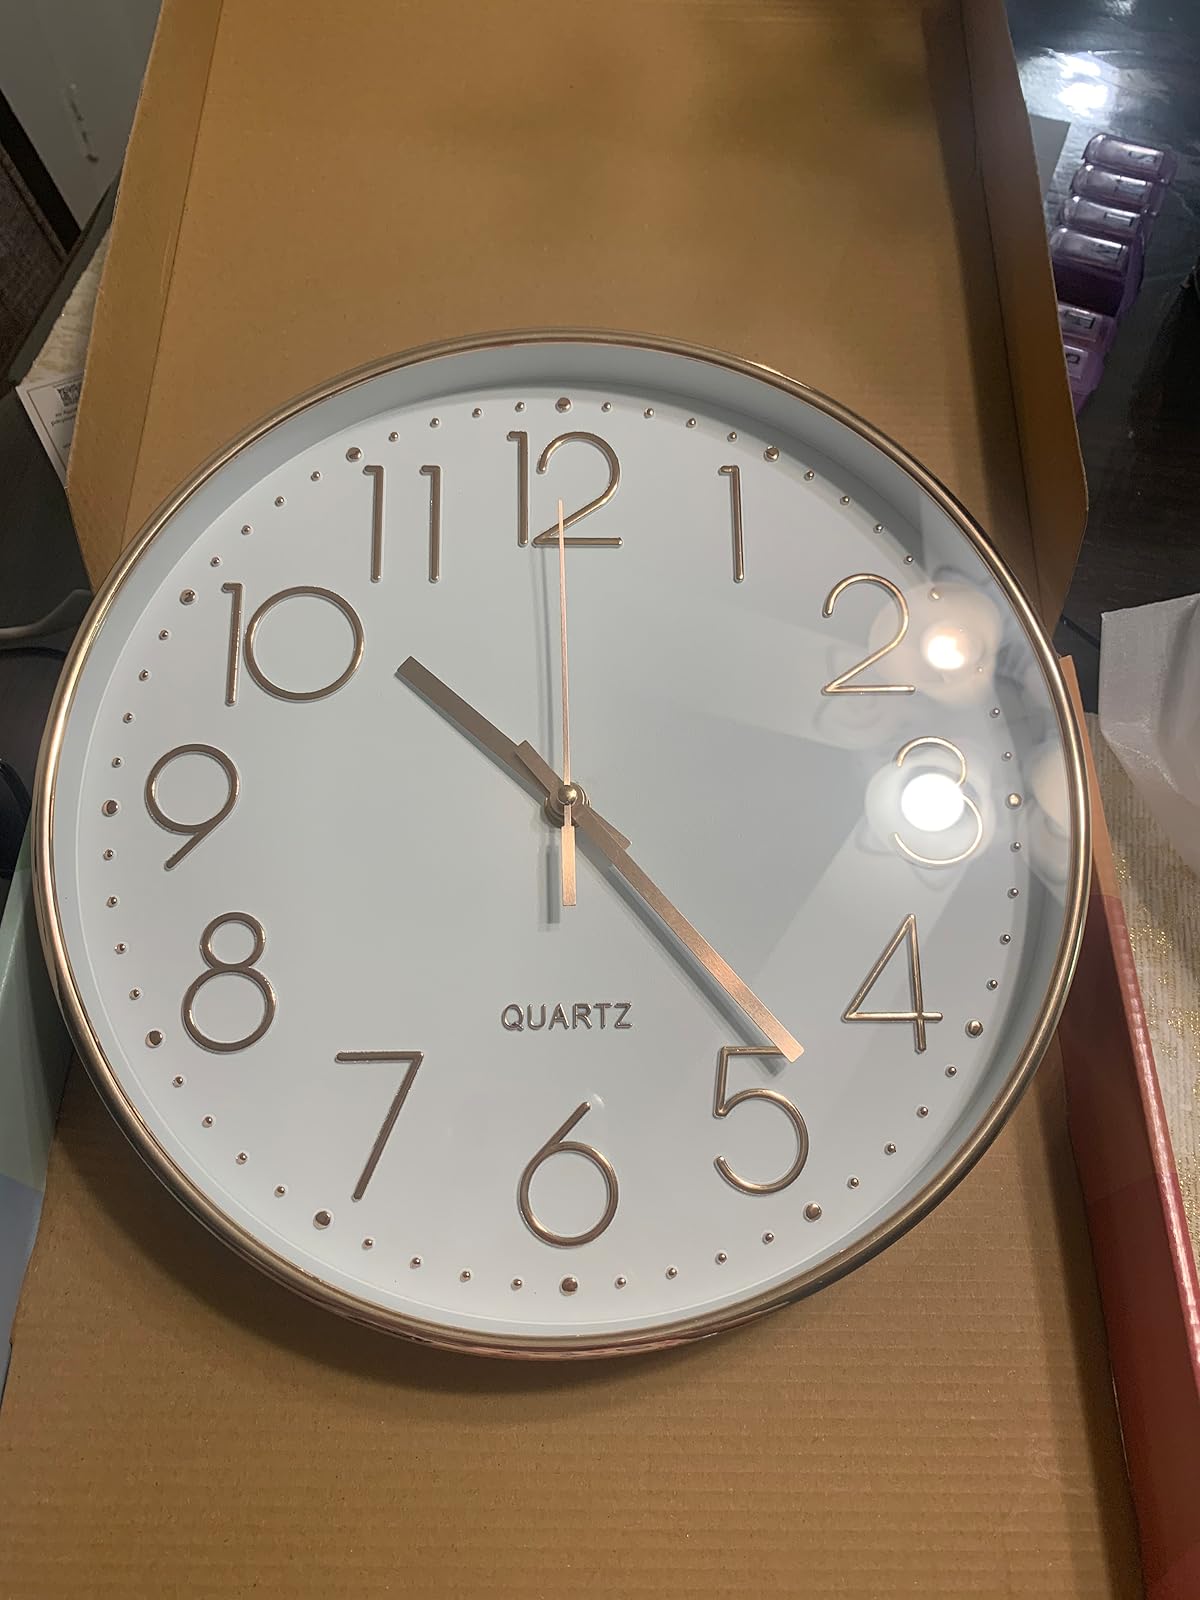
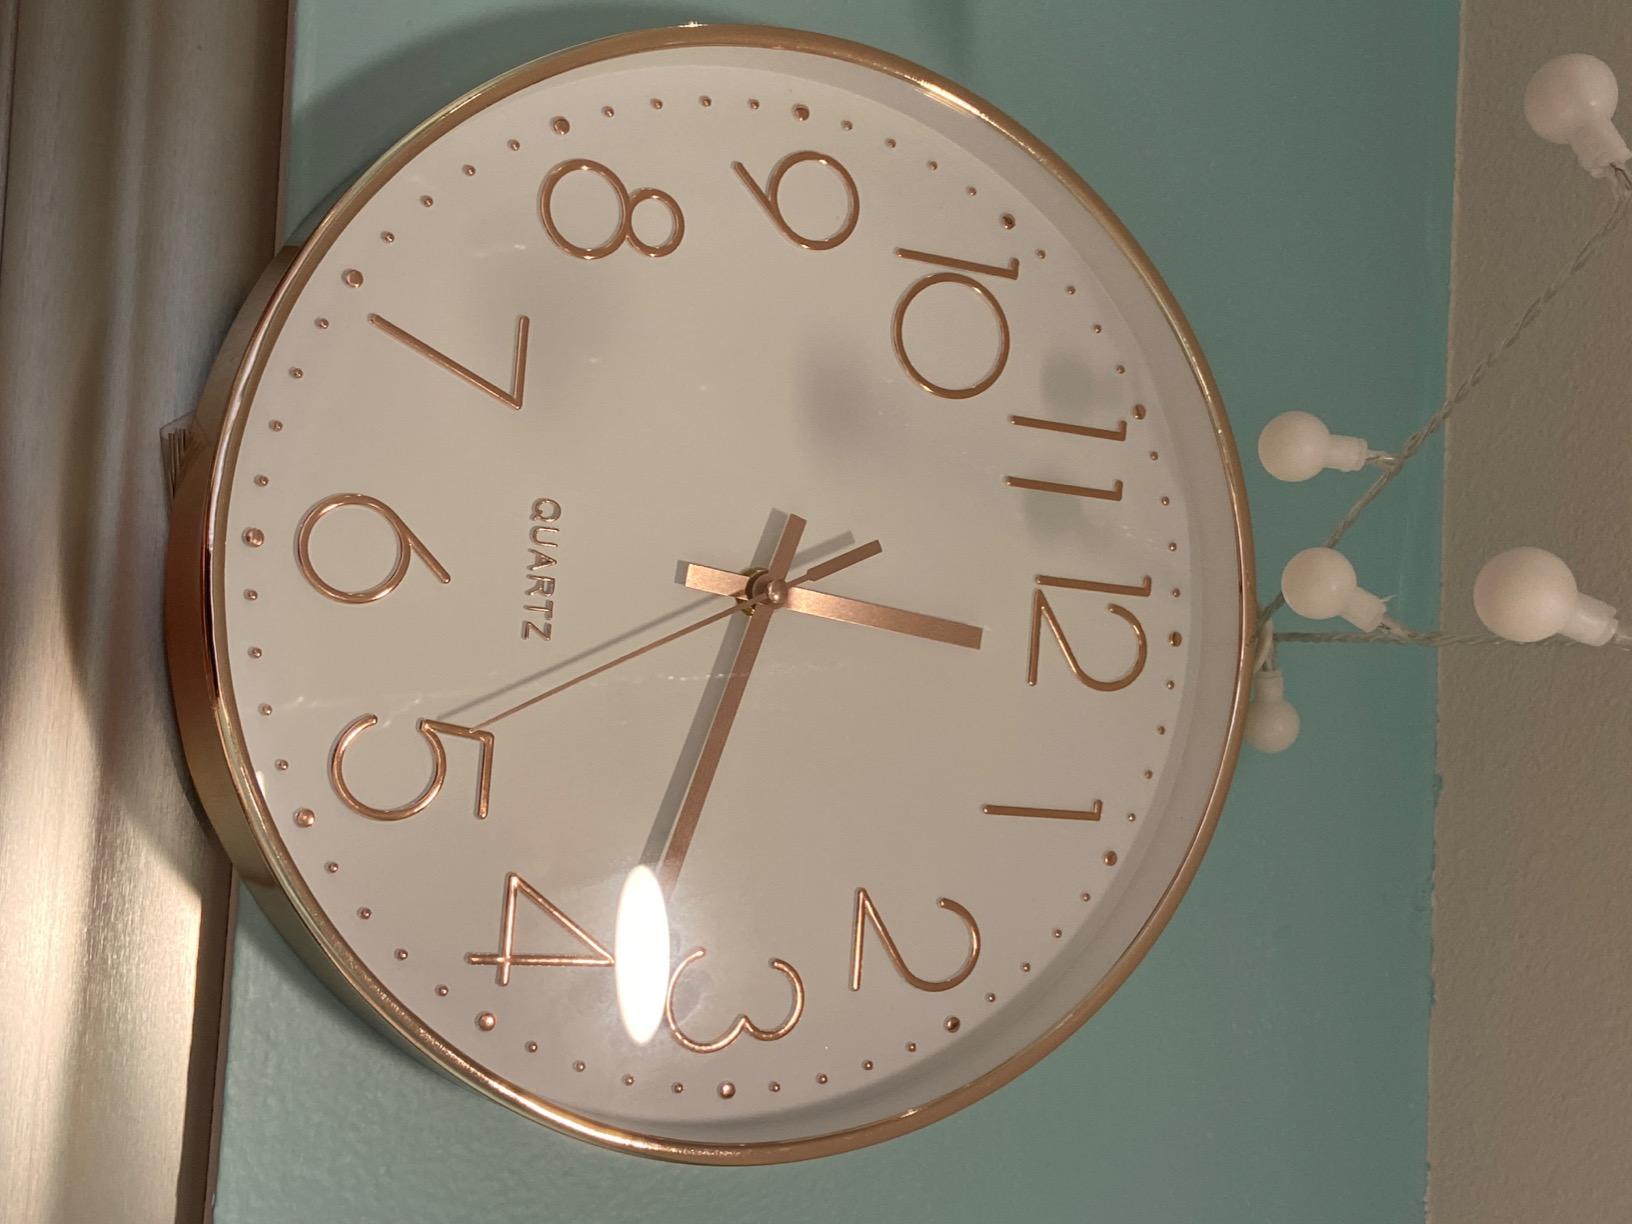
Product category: clock
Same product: yes